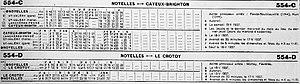
Horaires du Réseau des Bains de Mer
Le réseau des Chemins de fer départementaux de la Somme, concédé à la Société générale des chemins de fer économiques était un réseau départemental de voies ferrées d'intérêt local à voie métrique, qui compta jusqu'à 329 km de lignes, organisées en trois groupes géographiques :